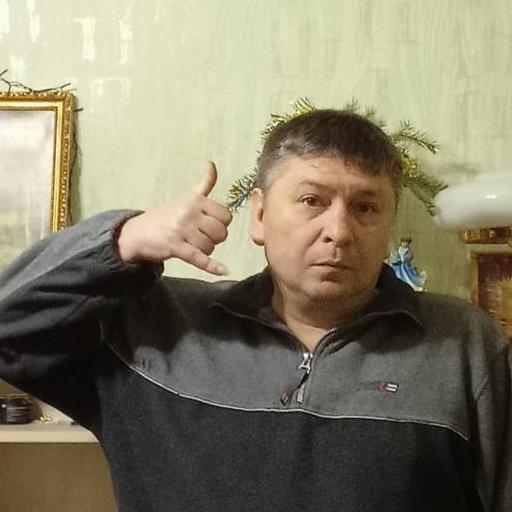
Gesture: call